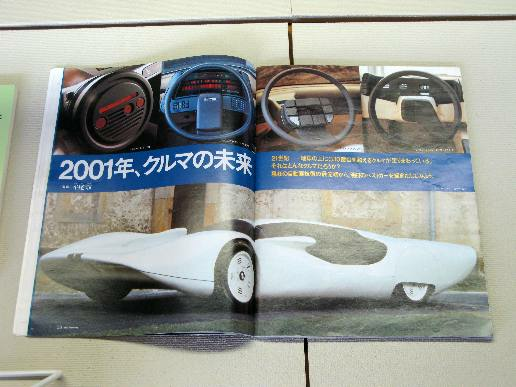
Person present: No